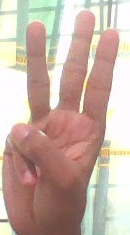
ASL sign: W